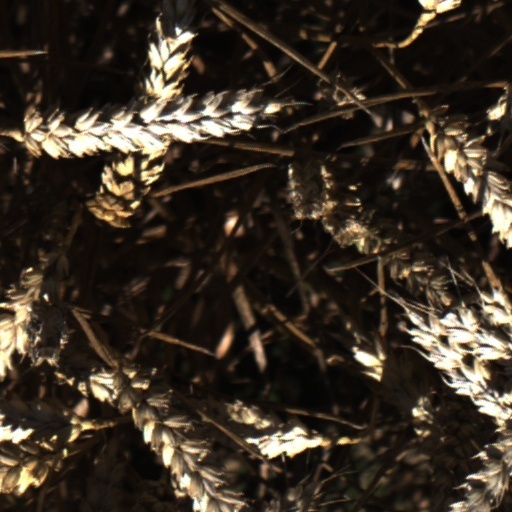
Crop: wheat